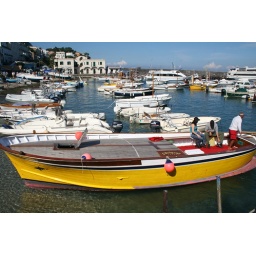
coming off the ferry boat to capri, I spotted this large yellow boat coming in from a morning sail.